Ephraim Bluff

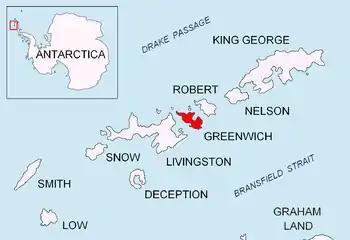
Location of Greenwich Island in the South Shetland Islands.

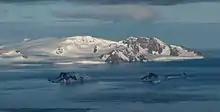
Ephraim Bluff (in the centre) from near Camp Academia, with Half Moon Island and McFarlane Strait in the foreground.

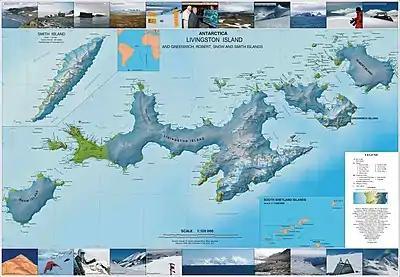
Topographic map of Livingston Island, Greenwich, Robert, Snow and Smith Islands.

Ephraim Bluff is a 425 m ice-free bluff in the south of Breznik Heights, Greenwich Island in the South Shetland Islands, Antarctica. The bluff is linked to Razgrad Peak to the north-northeast and separates the termini of Wulfila Glacier to the northwest and Zheravna Glacier to the east. It surmounts Doris Cove on the northwest.